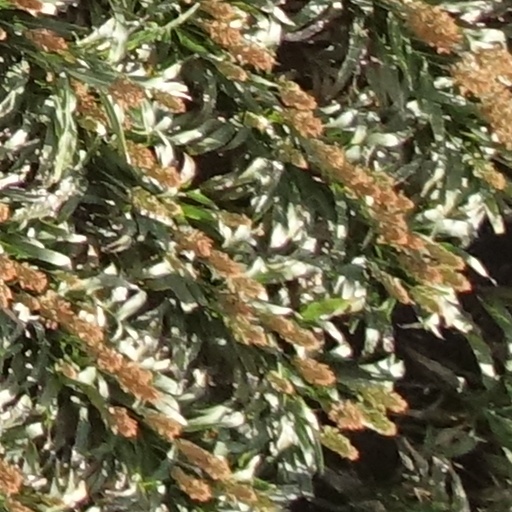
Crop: sorghum